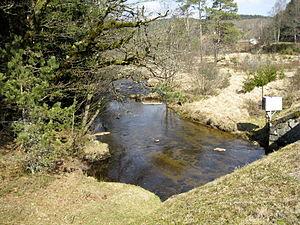
Vue vers aval de la rivière d'Ars depuis le pont de la D78 Entre Pérols-sur-Vézère et Ars (Corrèze), à l'altitude de 792m.
L'Ars, ou la rivière d'Ars, est une rivière française du département de la Corrèze, dans l'ancienne région du Limousin donc en région Nouvelle-Aquitaine, affluent en rive gauche de la Vézère, dans le bassin versant de la Dordogne.